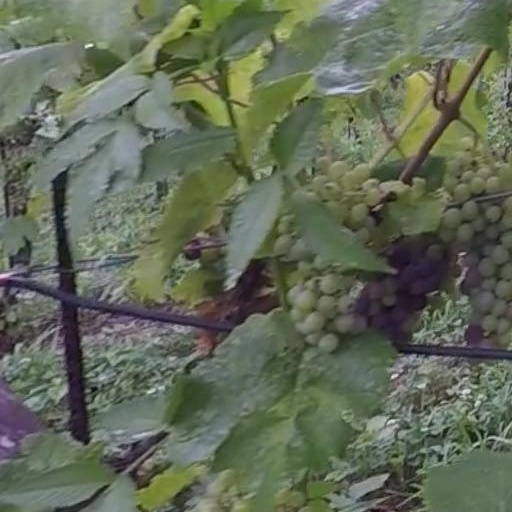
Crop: grape